Alfred Russel Wallace

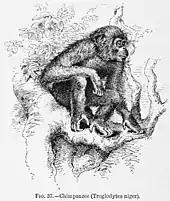
illustration of a chimpanzee from one of Wallace's books

Wallace had once briefly met Darwin, and was one of the correspondents whose observations Darwin used to support his own theories. Although Wallace's first letter to Darwin has been lost, Wallace carefully kept the letters he received. In the first letter, dated 1 May 1857, Darwin commented that Wallace's letter of 10 October which he had recently received, as well as Wallace's paper "On the Law which has regulated the Introduction of New Species" of 1855, showed that they thought alike, with similar conclusions, and said that he was preparing his own work for publication in about two years time. The second letter, dated 22 December 1857, said how glad he was that Wallace was theorising about distribution, adding that "without speculation there is no good and original observation" but commented that "I believe I go much further than you". Wallace believed this and sent Darwin his February 1858 essay, "On the Tendency of Varieties to Depart Indefinitely From the Original Type", asking Darwin to review it and pass it to Charles Lyell if he thought it worthwhile. Although Wallace had sent several articles for journal publication during his travels through the Malay archipelago, the Ternate essay was in a private letter. Darwin received the essay on 18 June 1858. Although the essay did not use Darwin's term "natural selection", it did outline the mechanics of an evolutionary divergence of species from similar ones due to environmental pressures. In this sense, it was very similar to the theory that Darwin had worked on for 20 years, but had yet to publish. Darwin sent the manuscript to Charles Lyell with a letter saying "he could not have made a better short abstract! Even his terms now stand as heads of my chapters ... he does not say he wishes me to publish, but I shall, of course, at once write and offer to send to any journal." Distraught about the illness of his baby son, Darwin put the problem to Charles Lyell and Joseph Hooker, who decided to publish the essay in a joint presentation together with unpublished writings which highlighted Darwin's priority. Wallace's essay was presented to the Linnean Society of London on 1 July 1858, along with excerpts from an essay which Darwin had disclosed privately to Hooker in 1847 and a letter Darwin had written to Asa Gray in 1857.